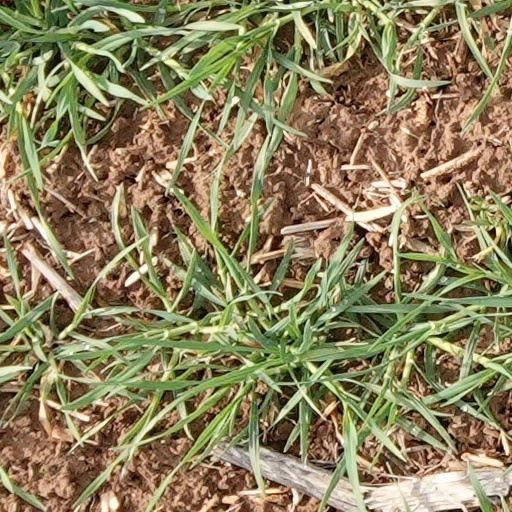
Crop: wheat